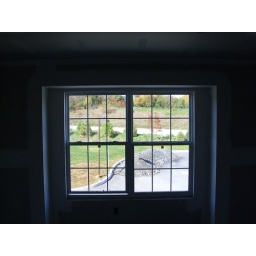
"Bay" style window in master bedroom